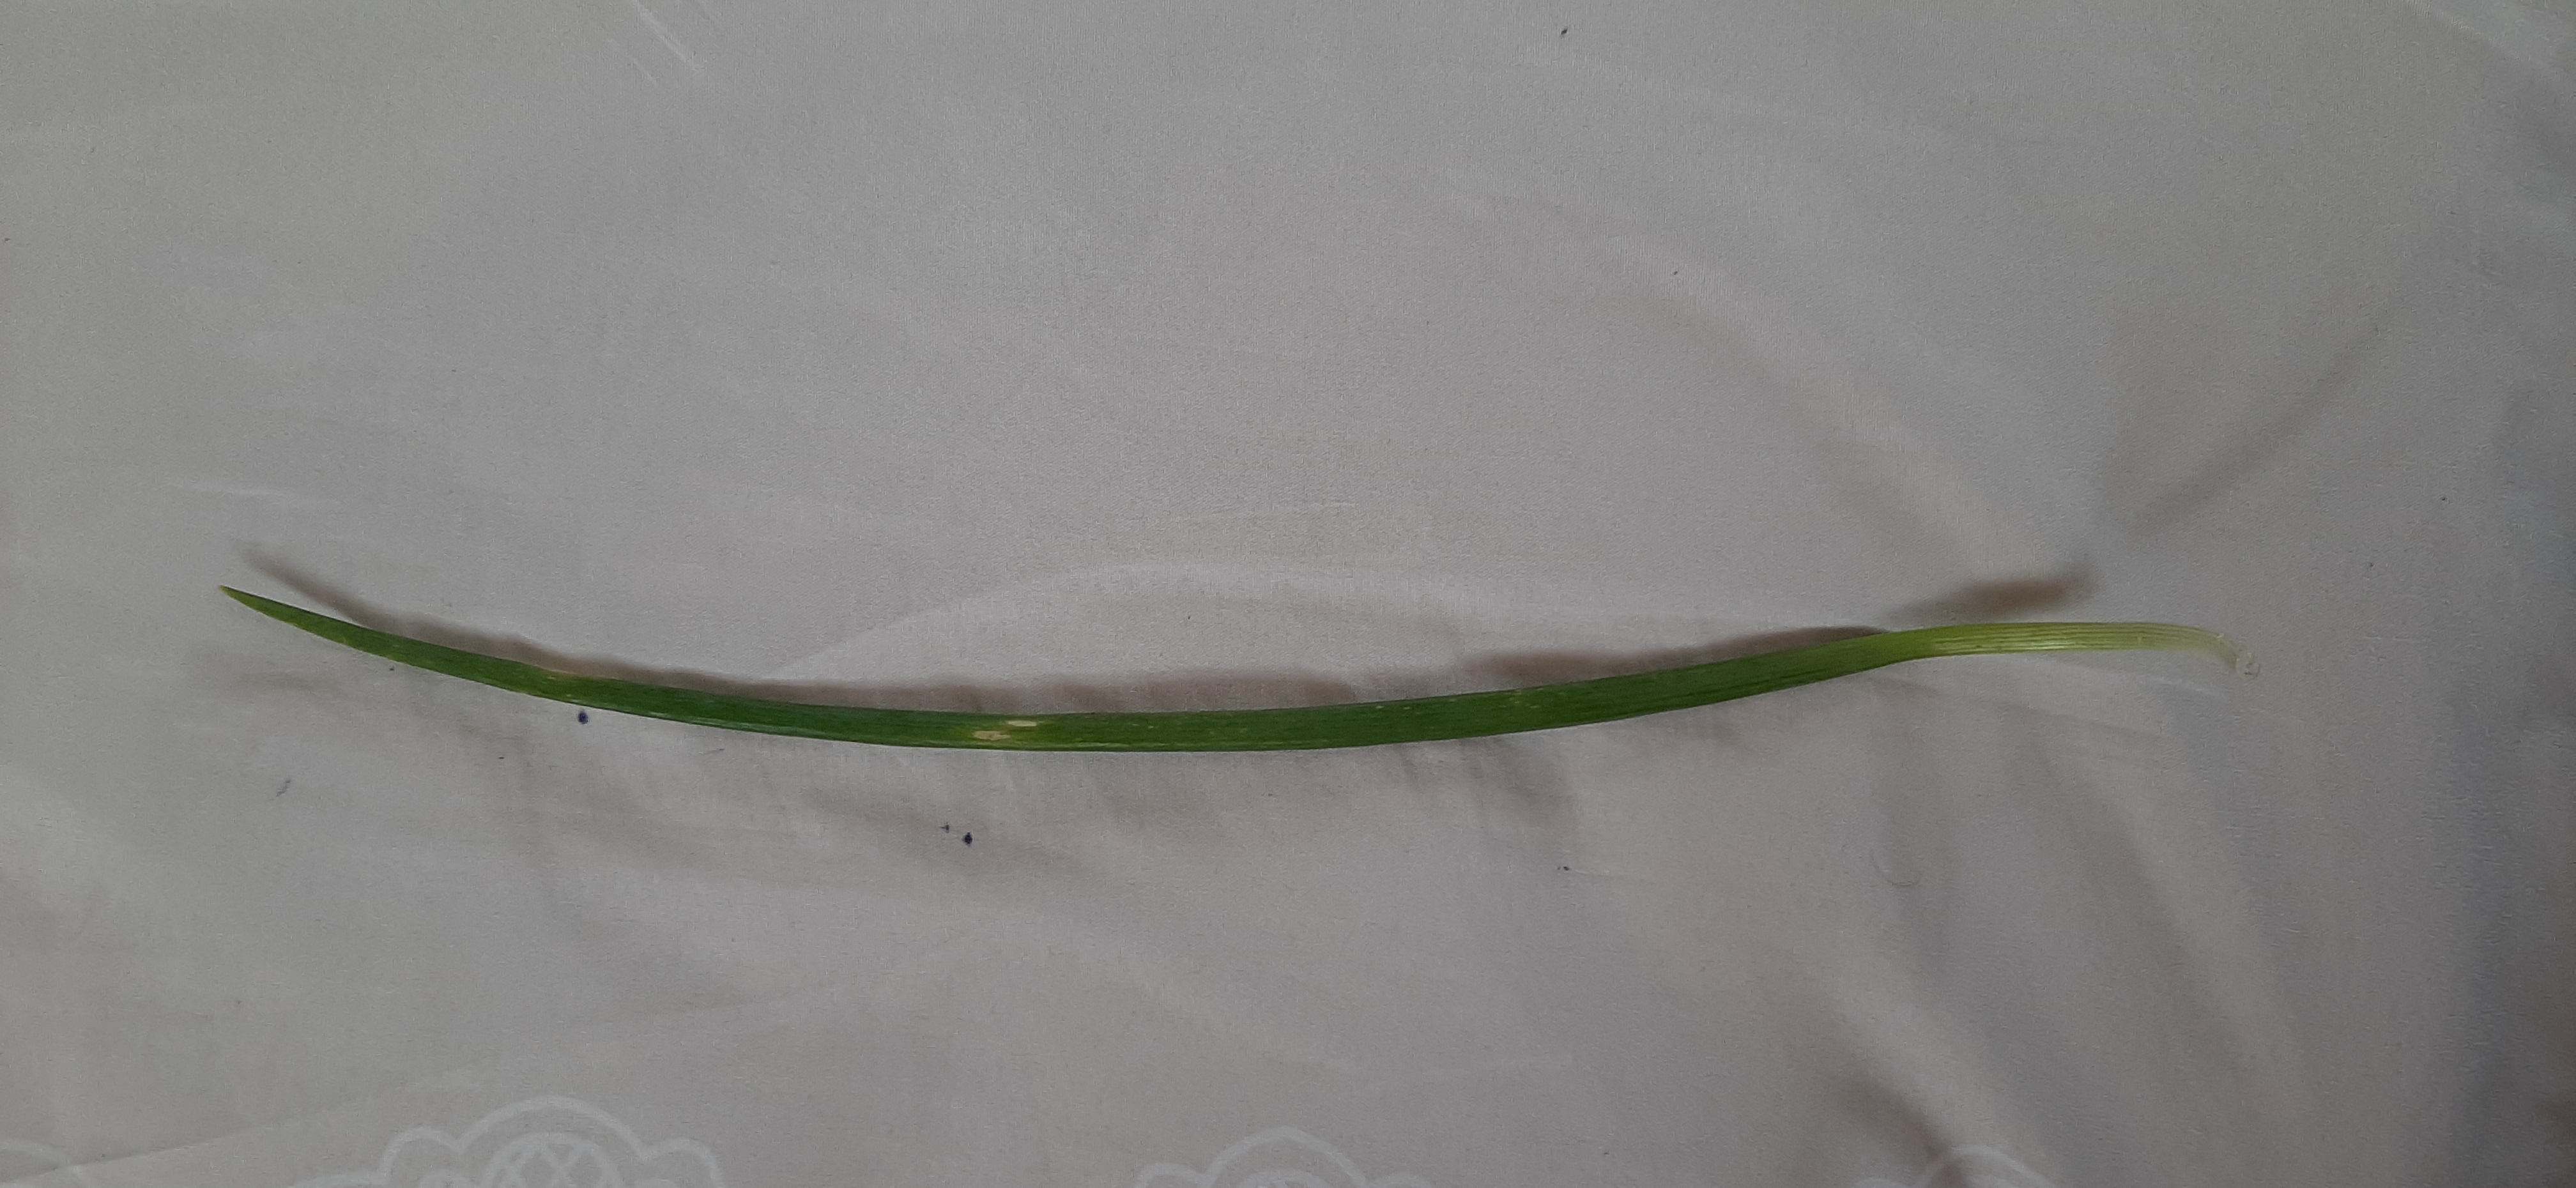
Plant: Onion